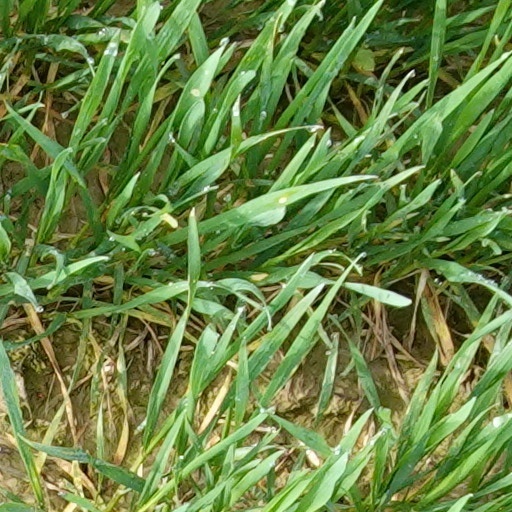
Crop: wheat